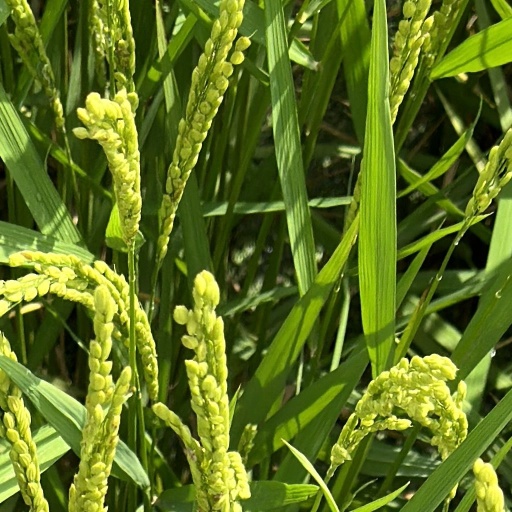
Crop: rice